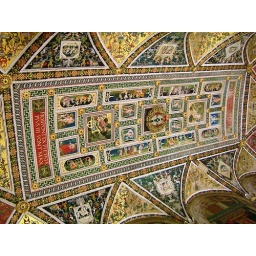
This library houses frescoes, statues and precious choir books stored in glass cases.